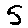
Label: 5